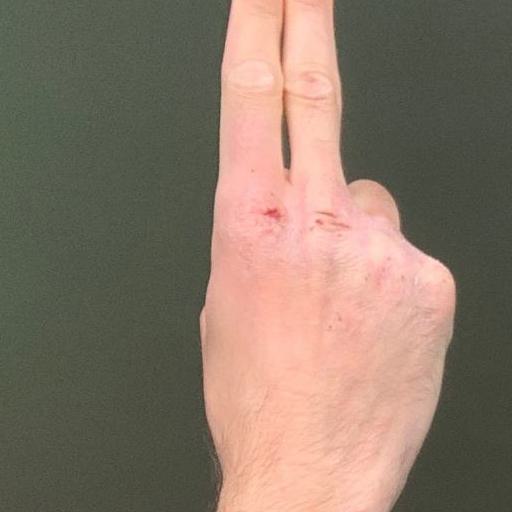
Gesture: two_up_inverted